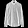
Label: Shirt